Newspaper of record

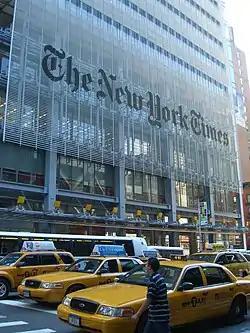
The New York Times Building in Midtown Manhattan. Some meanings of the term originated in reference to "The New York Times".

A newspaper of record is a major national newspaper with large circulation whose editorial and news-gathering functions are considered authoritative and independent; they are thus "newspapers of record by reputation" and include some of the oldest and most widely respected newspapers in the world. The number and trend of "newspapers of record by reputation" is related to the state of press freedom and political freedom in a country.